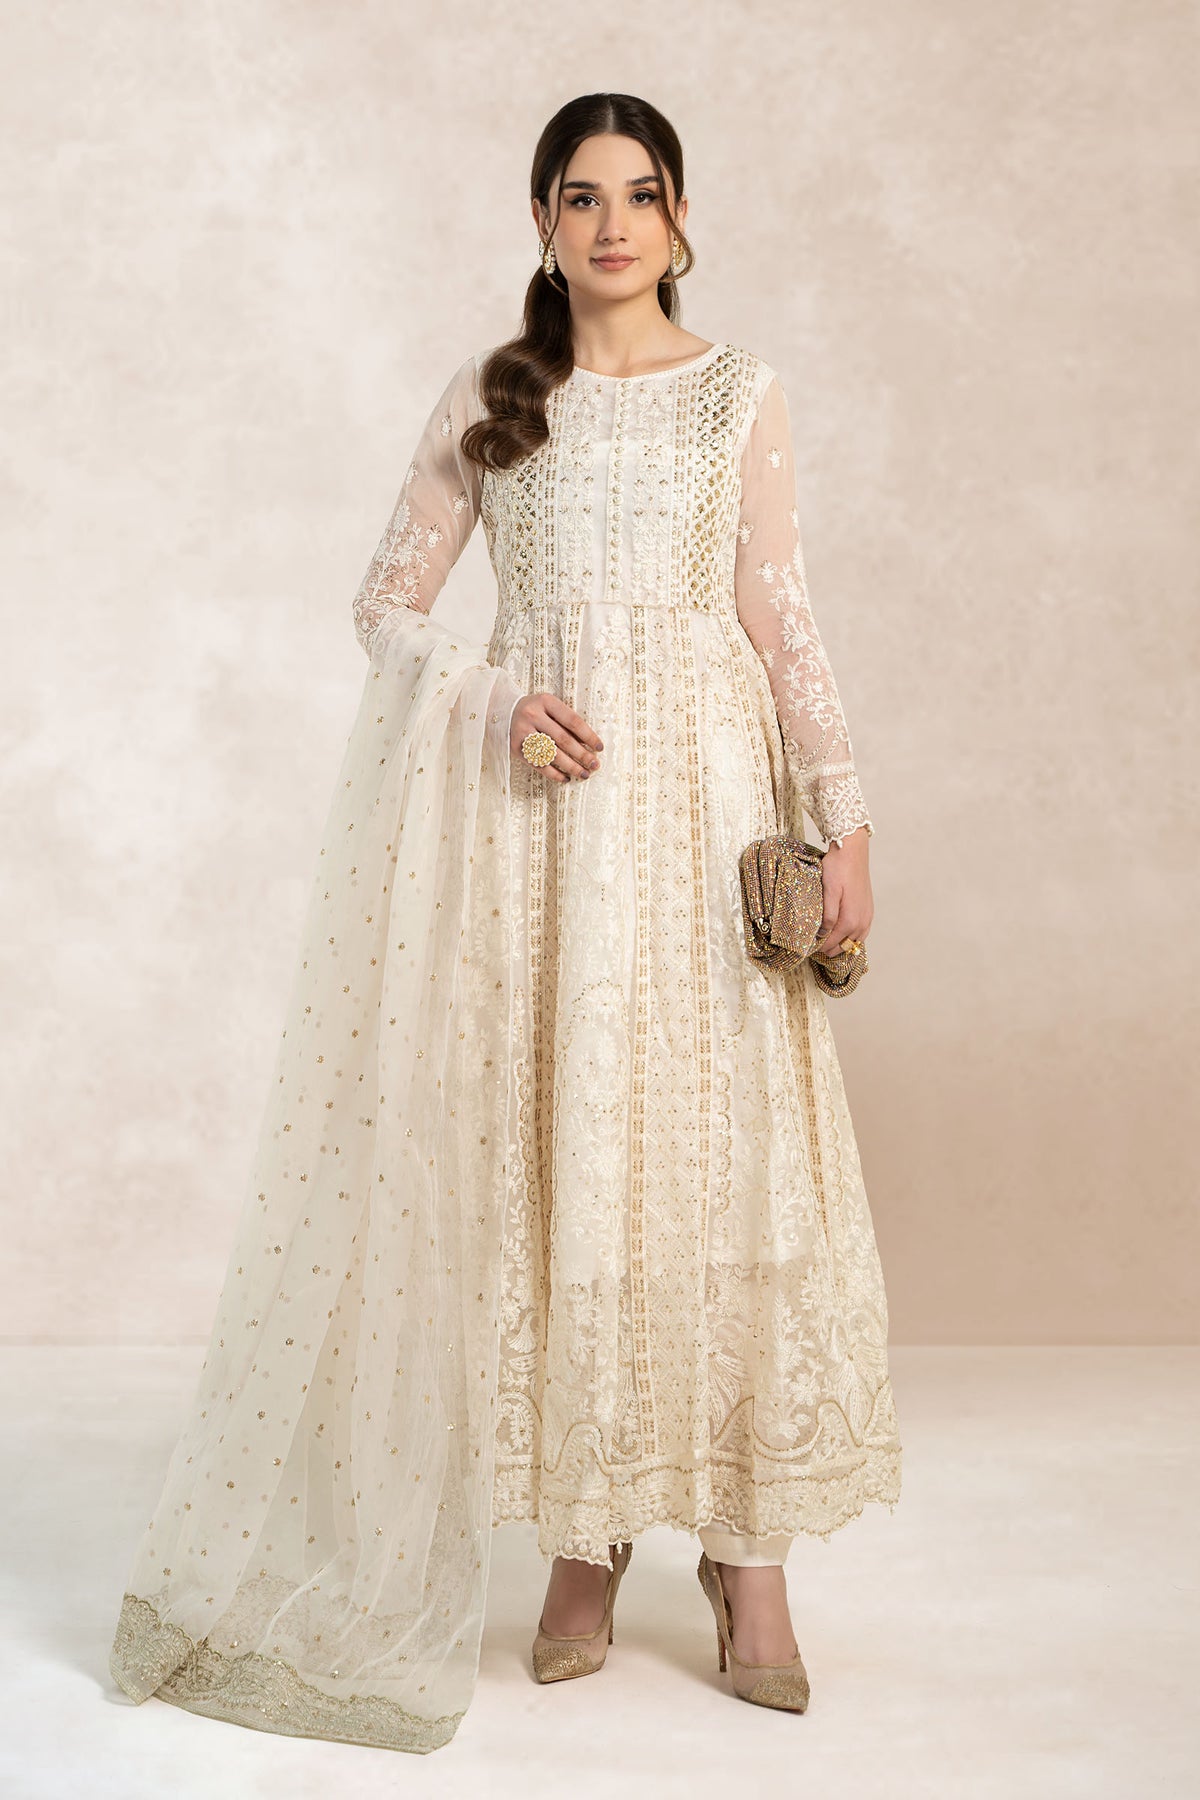
ivory embroidered net long anarkali